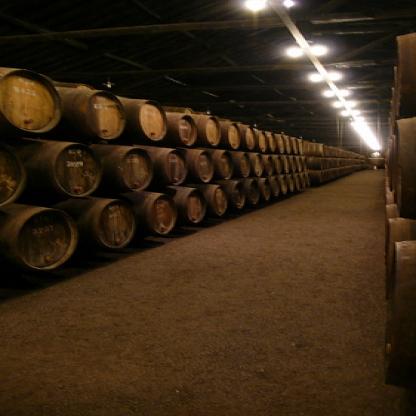
Scene: Indoor